Holmedal Church (Kvinnherad)

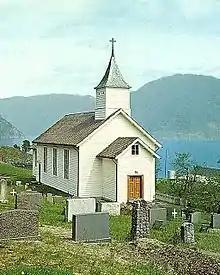
View of the church

Holmedal Church is a parish church of the Church of Norway in Kvinnherad Municipality in Vestland county, Norway. It is located in the village of Utåker. It is one of the three churches for the "Husnes og Holmedal" parish which is part of the Sunnhordland prosti (deanery) in the Diocese of Bjørgvin. The white, wooden church was built in a long church design in 1882 using plans drawn up by the architect F. Øvrevik. The church seats about 215 people.